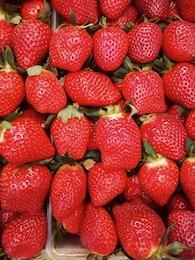
Label: Strawberry